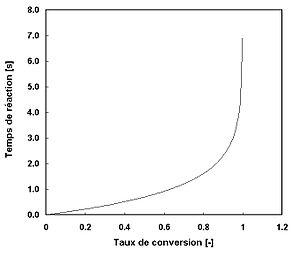
Le taux de conversion représente la fraction d'un réactif qui réagit lors d'une réaction chimique. Mathématiquement, le taux de conversion X pour un réactif i s'exprime pour un système fermé selon la formule suivante :